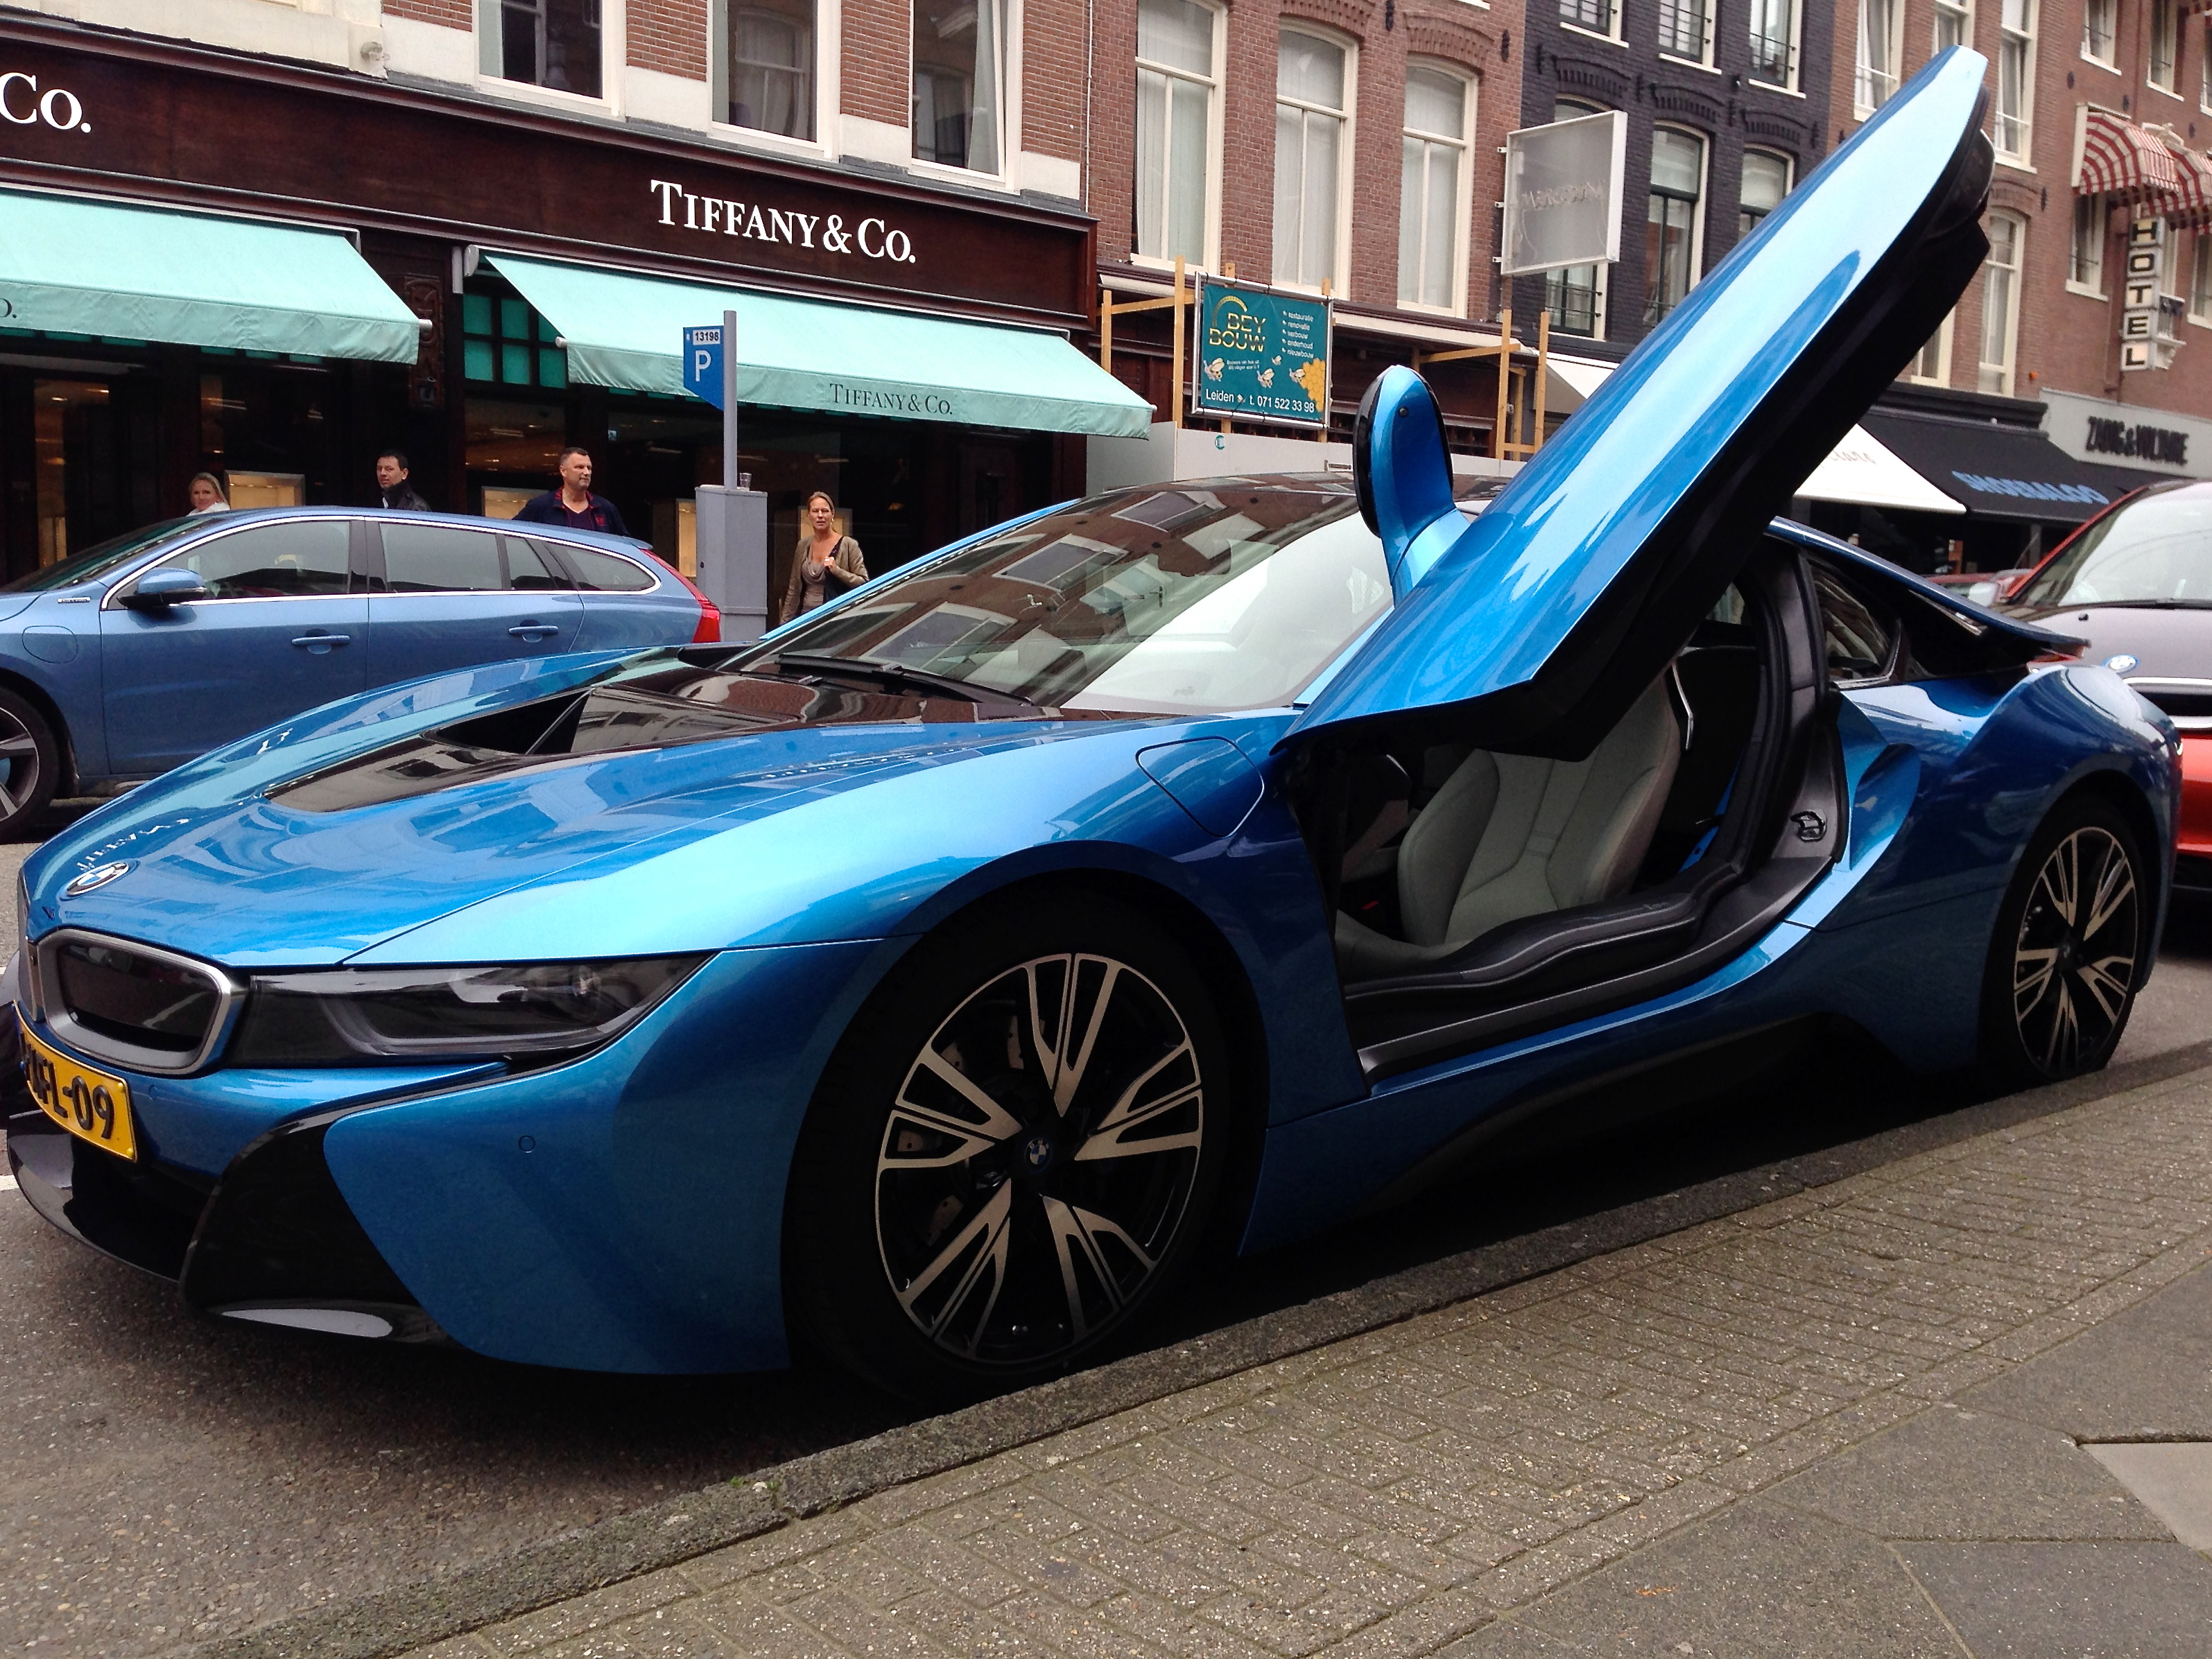
iphone, open, car, wheel, vehicle, blue, door, sports car, eco, scissor, supercar, amsterdam, hybrid, bmw, tiffany, gt, coupe, electric, sportscar, photostream, plugin, charge, i8, emissions, pchooft, tiffanyco, efficiency, efficientdynamics, auto show, concept car, land vehicle, automobile make, automotive design, performance car